Hotel Theresa

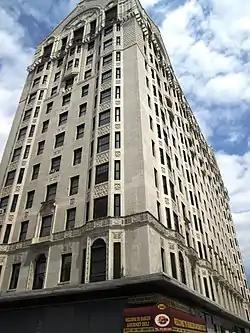

The 13-story hotel – with its striking white terracotta façade with ornamentation made specifically for the project and not pre-fabricated stock items, as was standard practice – opened in 1913 and was, until the construction of the Adam Clayton Powell Jr. State Office Building across the street in 1973, the tallest building in Harlem. It was primarily an apartment hotel, but also accepted temporary guests as well. In its early years, the hotel accepted only white guests, but it was bought in 1937 by Love B. Woods, an African American businessman who, in 1940, ended its racial segregation policy.